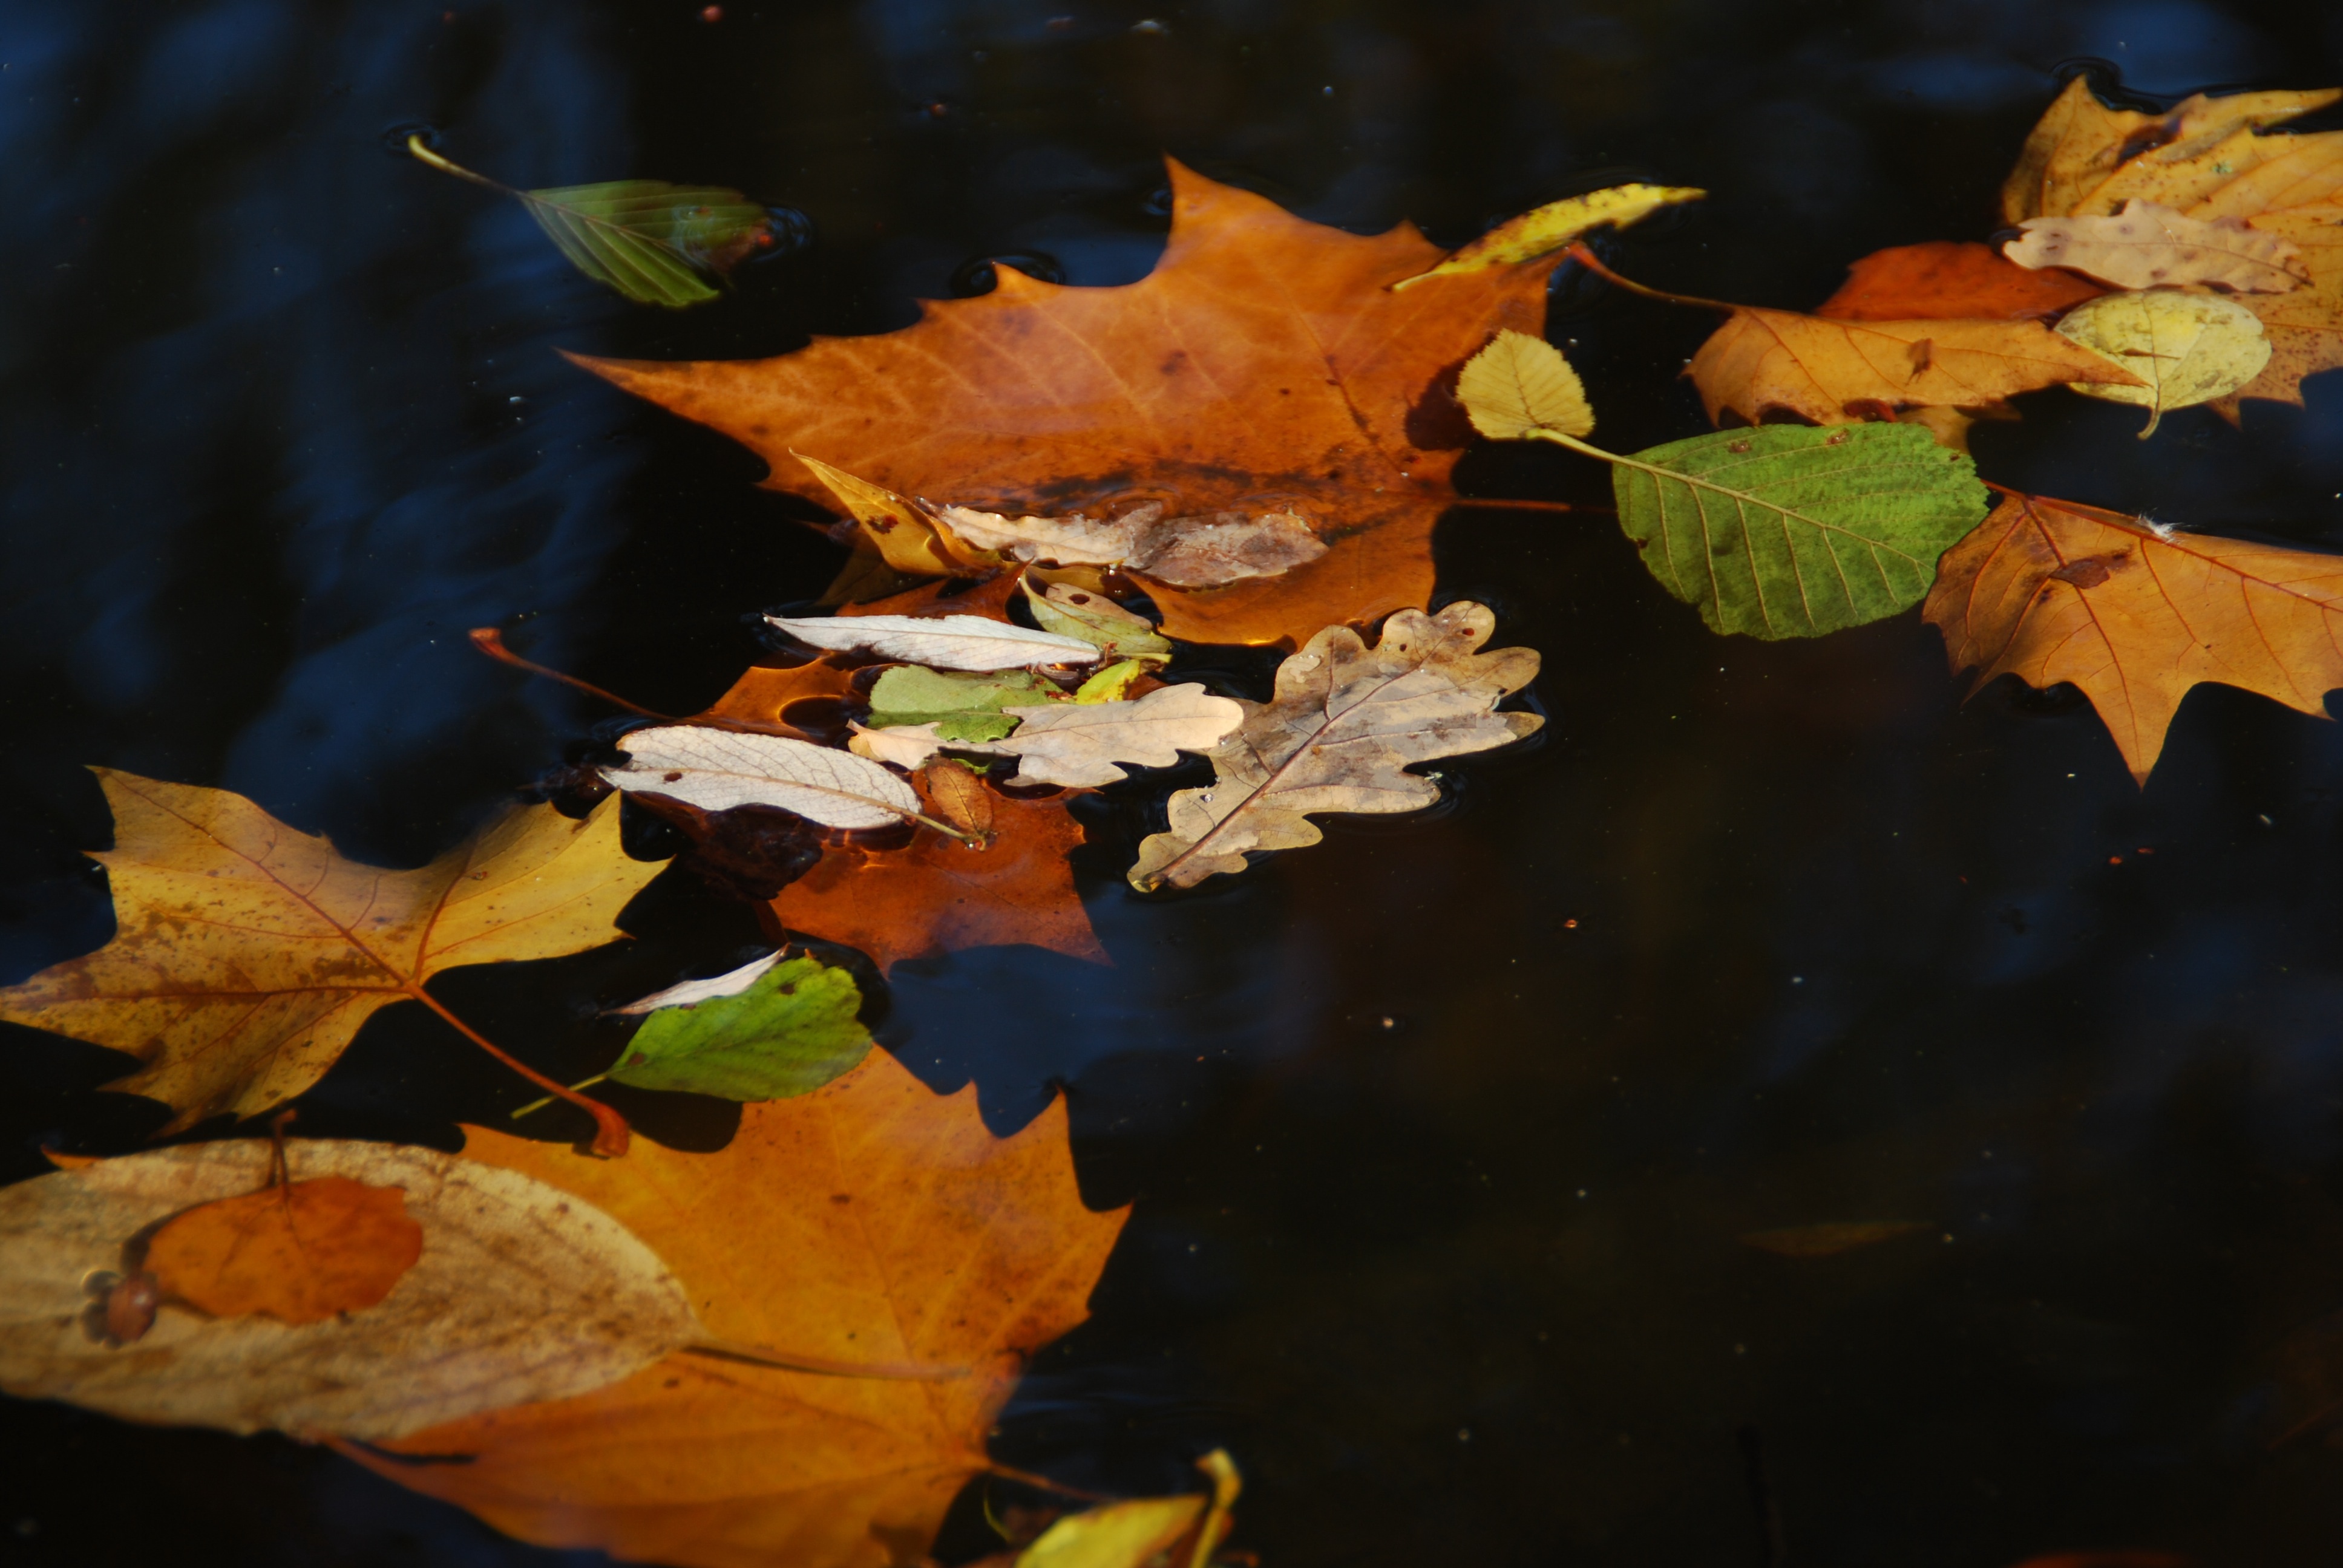
tree, nature, branch, plant, sunlight, leaf, flower, reflection, autumn, botany, colorful, yellow, flora, season, maple leaf, fall foliage, macro photography, woody plant, leaves on water